Thomas A. Snellgrove Homestead

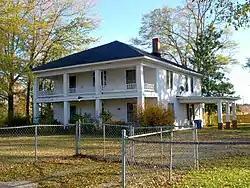
The house in November 2017

The Thomas A. Snellgrove Homestead (also known as the Snellgrove-Sparks Homestead) is a group of three historic residences and their outbuildings in Boaz, Alabama. The houses are the last remnants of the plantation settled by Billy Sparks in 1878. Sparks was one of the first white settlers in what is now Boaz. In 1886 the community was granted a post office and assumed its current name. Thomas A. Snellgrove married one of Sparks' granddaughters in 1895, and purchased the remnants of the plantation in 1898, one year after the town was incorporated.